Athlone Pursuivant

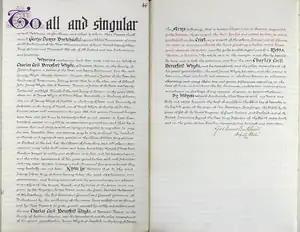
Confirmation of arms of the descendants of James Whyte of Dawlish, issued in 1917 by George Dames Burtchaell, Athlone Pursuivant of Arms.

Athlone Pursuivant of Arms (or Athlone Pursuivant) was a junior officer of arms in Ireland, founded 1552 during the reign of Edward VI, King of England and King of Ireland, and was named for the town of Athlone, which is partly in Co. Roscommon (in the province of Connacht).